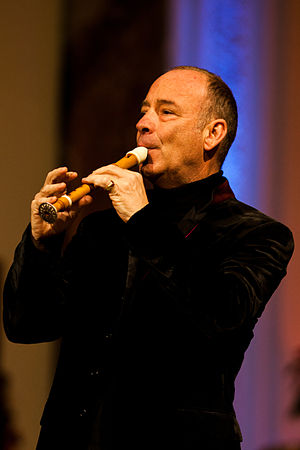
Blokfløjtenist
Den tyske blokfløjtenist og komponist Hans-Jürgen Hufeisen
En blokfløjtenist er en person, hvis profession er at spille blokfløjte. Inden for folkemusikken findes et større antal blokfløjtenister, idet man i denne genre har meget musik for dette instrument i forhold til den klassiske musik. Fra den danske musikscene er blokfløjtenisten Michala Petri blevet verdensberømt, mens den tyske Hans-Martin Linde også regnes blandt verdens førende blokfløjtenister.